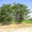
Label: oak_tree